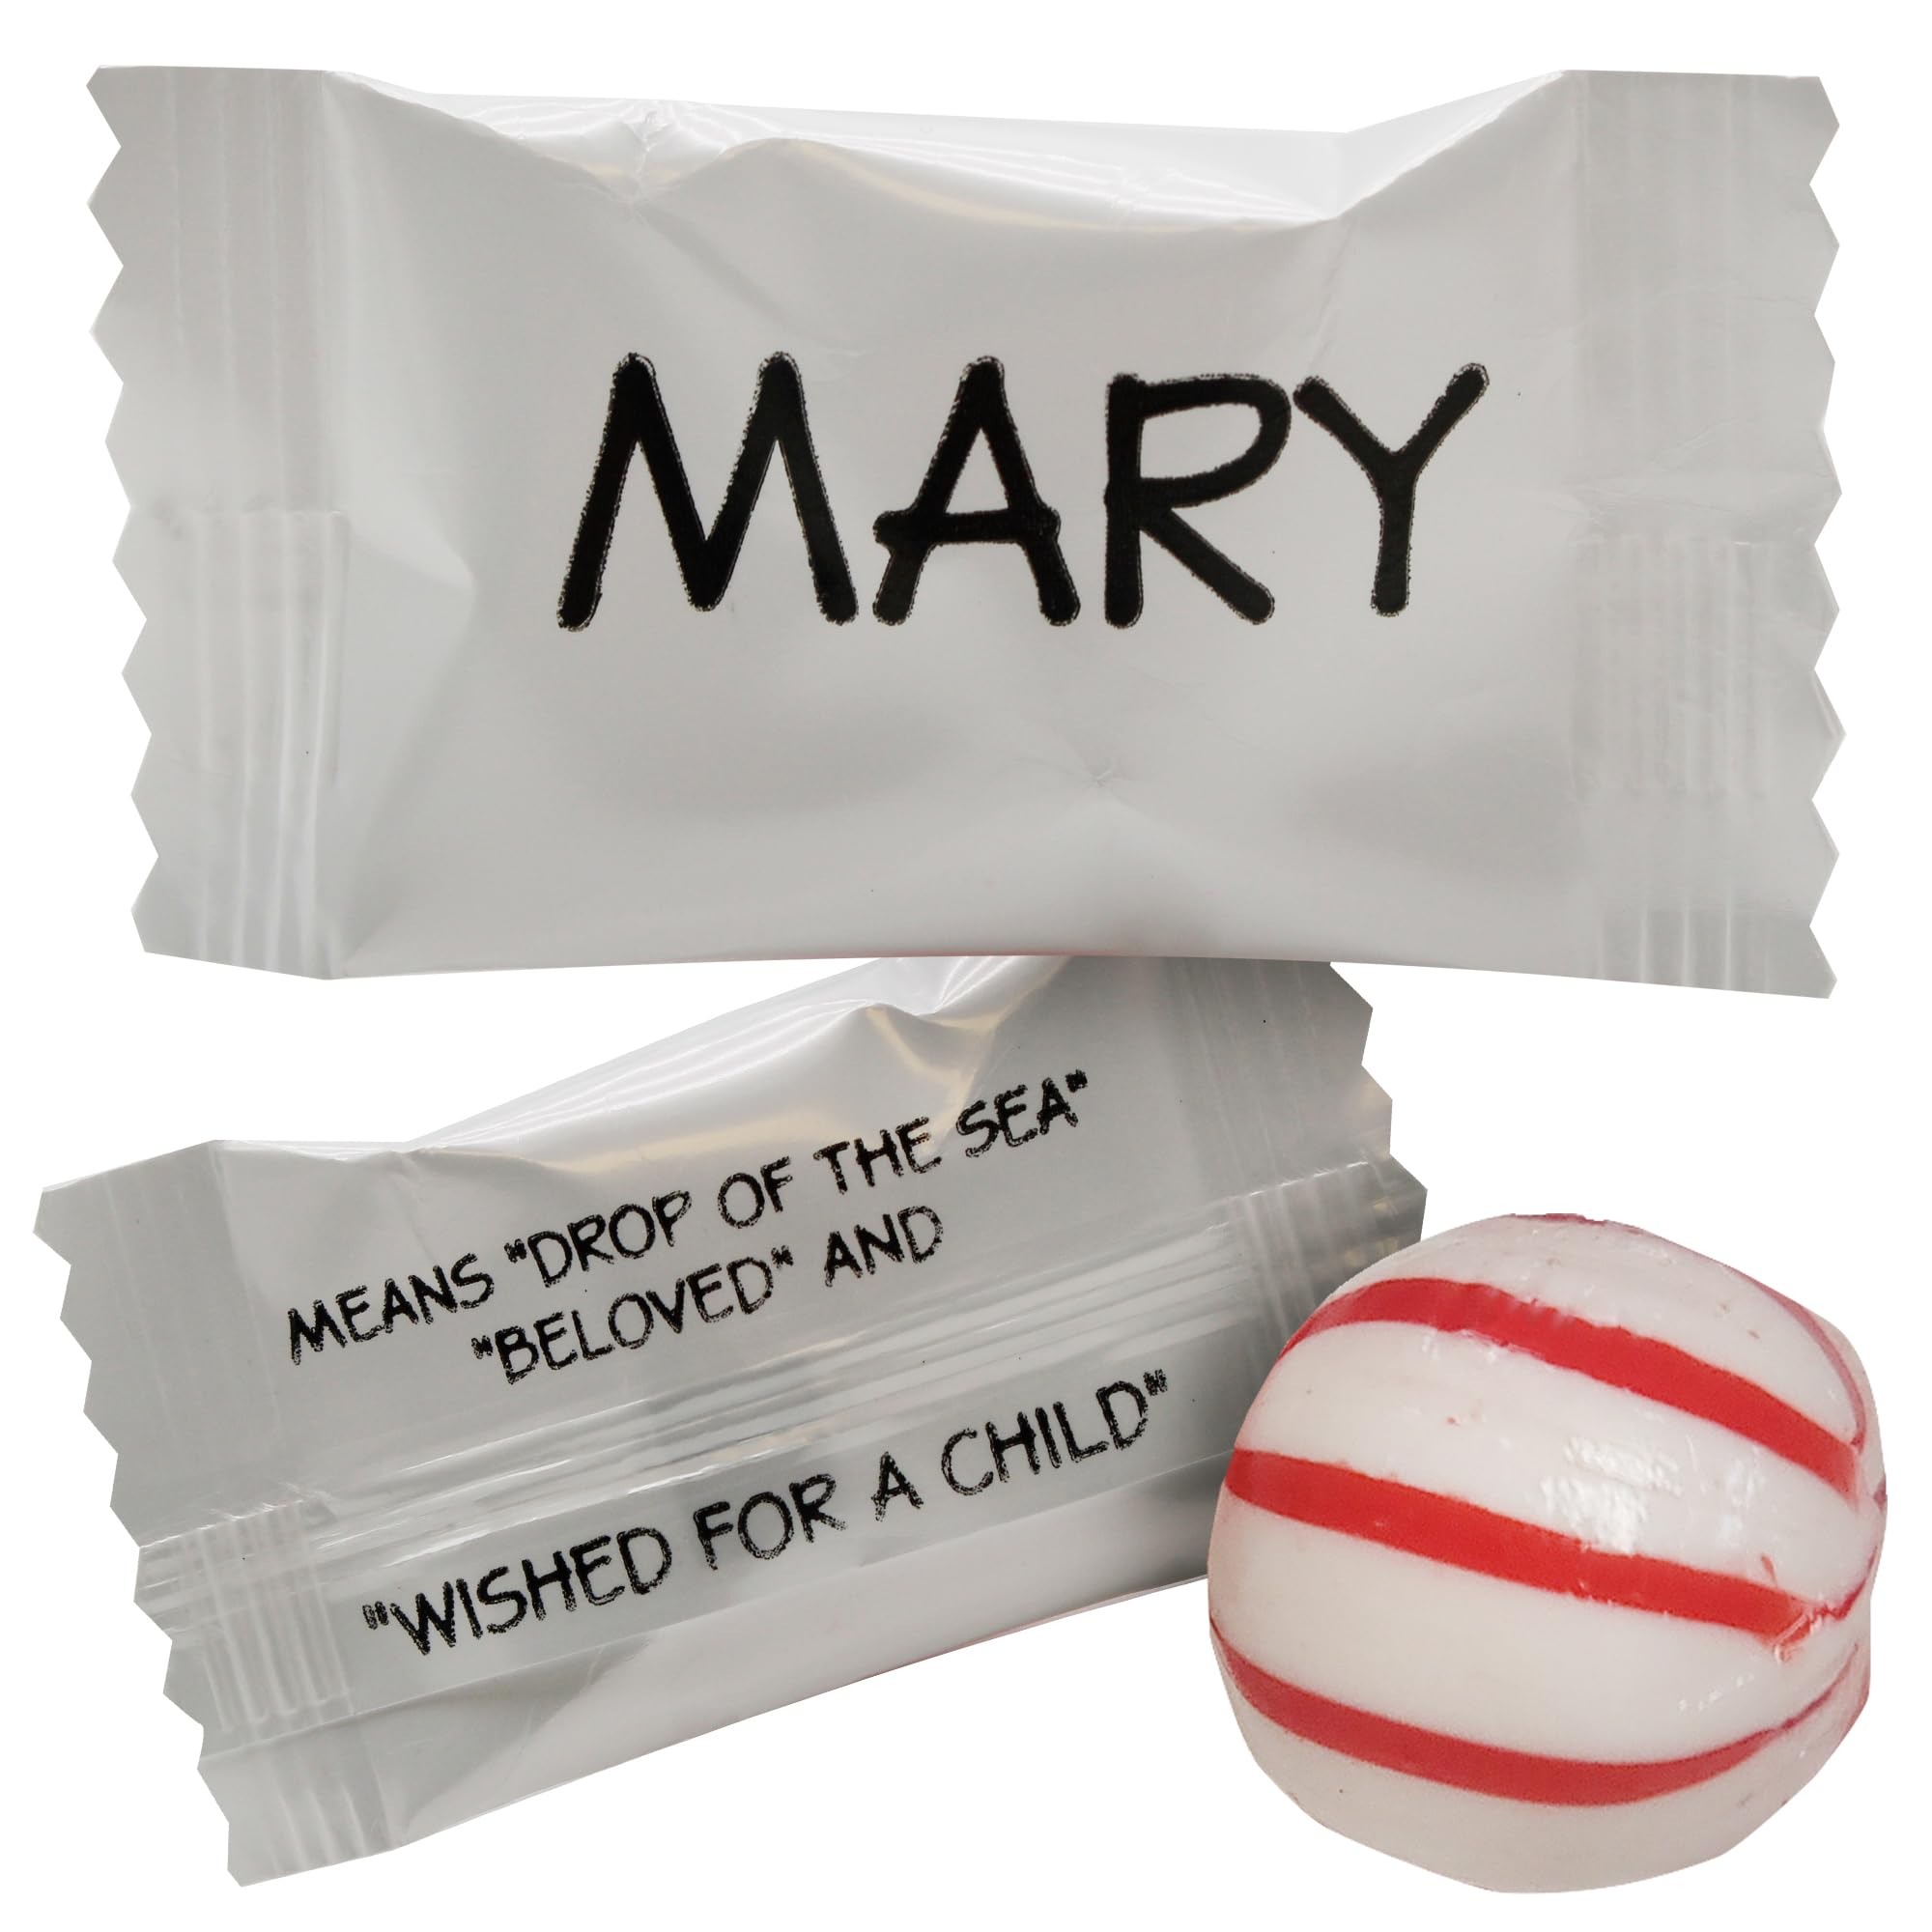
Item Name: Naturejam 100 Count Mary Personalized Name Peppermints - Perfect Bag of Mints for Birthday Mary Gifts, Weddings, or Any Party - Ideal Mints Bulk Individually Wrapped for Any Party Mix
Bullet Point 1: Celebrate Mary in Style; Throwing a party for someone named Mary? These peppermint candies add a personalized and thoughtful touch to the celebration. Whether it's a birthday, wedding, or family gathering, these treats bring a fun and meaningful element to the occasion
Bullet Point 2: Fun & Personalized Treat; Make every celebration extra special with these Mary-themed peppermints! Each individually wrapped mint features a personalized touch, making it a delightful addition to birthday parties, weddings, or any event celebrating someone named Mary. Guests will love the refreshing taste and unique design!
Bullet Point 3: Refreshing Peppermint Flavor; Each piece is packed with a cool, refreshing peppermint taste that leaves a lasting impression. Perfect for freshening up after a meal or simply enjoying a burst of minty goodness, these mints are both delicious and satisfying for everyone at the party!
Bullet Point 4: Perfect for Party Favors; These mints are a fantastic choice for party favor bags! Whether you're hosting a Mary-themed event or a personalized birthday bash, these individually wrapped candies will impress your guests with their sweet flavor and customized charm. A simple yet memorable treat for all ages!
Bullet Point 5: Versatile for Any Occasion; Not just for birthdays—these Mary-themed mints are perfect for weddings, bridal showers, baby showers, and other special occasions. Wherever there’s a Mary to celebrate, these personalized candies will add charm and sweetness to the event!
Bullet Point 6: A Thoughtful Gift Addition; Looking for a creative way to add something special to a gift? These personalized name mints make a great extra touch when included in gift baskets, thank-you bags, or party giveaways. A sweet and refreshing way to show you care!
Bullet Point 7: Great for Candy Buffets; Make your candy table stand out with these Mary-themed mints! Their bright, fresh appeal makes them a great addition to dessert tables, candy buffets, and party spreads. A stylish and tasty choice for any themed event.
Bullet Point 8: Bulk Pack for Convenience; With 100 individually wrapped mints in each bag, you’ll have plenty to go around! This bulk pack is great for filling up candy bowls, party favors, and goodie bags, ensuring every guest gets to enjoy a piece of the celebration.
Bullet Point 9: Perfect for Wedding Celebrations; Make a wedding reception even more memorable with these personalized mints! A great choice for wedding favors, candy stations, or guest tables, they add a unique and customized element to the big day.
Bullet Point 10: Make Every Celebration Sweeter; Whether it's a birthday, wedding, or themed event, these Mary-themed mints bring an extra layer of fun and sweetness. A creative, delicious, and unique way to celebrate the special Mary in your life!
Product Description: Make every celebration extra special with these delightful Mary-themed peppermints, the perfect treat for birthdays, weddings, and special gatherings. Each piece is individually wrapped, ensuring freshness while adding a personalized touch to the event. Whether you’re celebrating a Mary in your life or simply looking for a unique party favor, these refreshing mints bring a fun and thoughtful element to any occasion. The cool peppermint flavor provides a burst of freshness, making them a crowd-pleaser for guests of all ages. With 100 pieces in every bag, there’s plenty to share, whether you’re filling goodie bags, candy dishes, or party favor boxes. These customized mints are a simple yet memorable way to add charm to your event, making every moment sweeter and more enjoyable. Perfect for party hosts, gift bags, or candy buffets, they’re an effortless way to spread joy and celebrate in style
Value: 100.0
Unit: Count

Price: 16.99